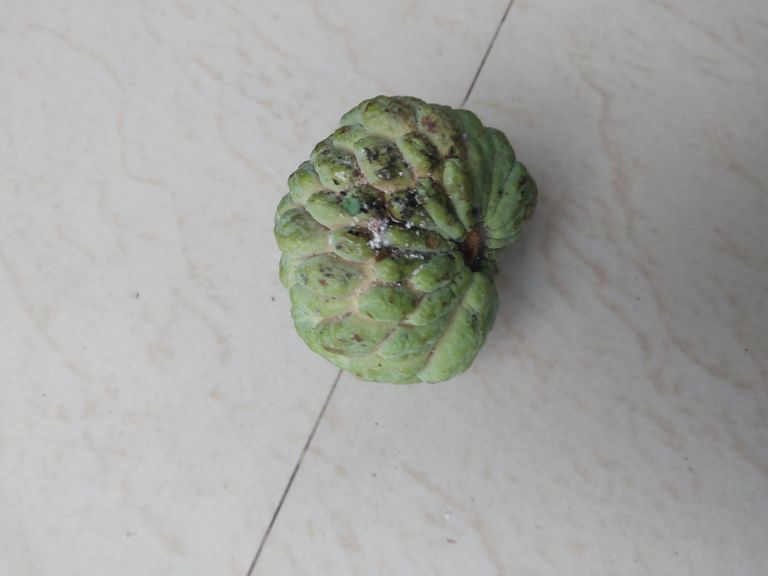
Disease label: Leaf spot on fruit